Speed Haste

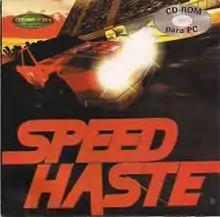
Cover art

Speed Haste is a 3D racing video game for DOS. It includes both Formula One and stock cars. The player can compete in championship mode, covering all circuits with an increasing difficulty. The multiplayer mode offers split-screen racing or IPX-based sessions with up to 4 players.